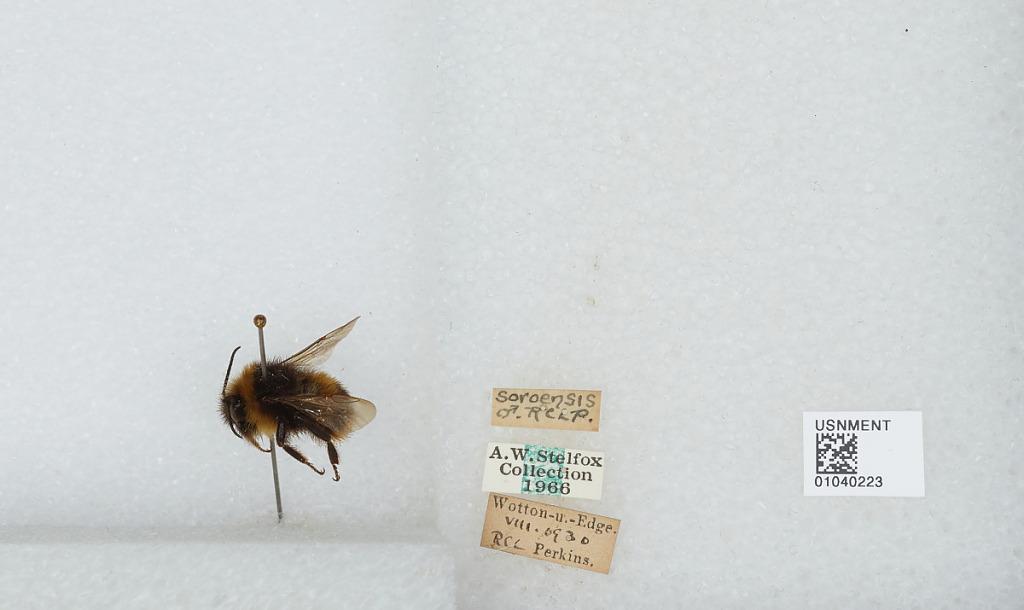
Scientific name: Bombus (Kallobombus) soroeensis (Fabricius)
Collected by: R. Perkins
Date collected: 1930-8-9
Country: United Kingdom
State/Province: England
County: Gloucestershire
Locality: Wotton-under-Edge
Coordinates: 51.638, -2.349